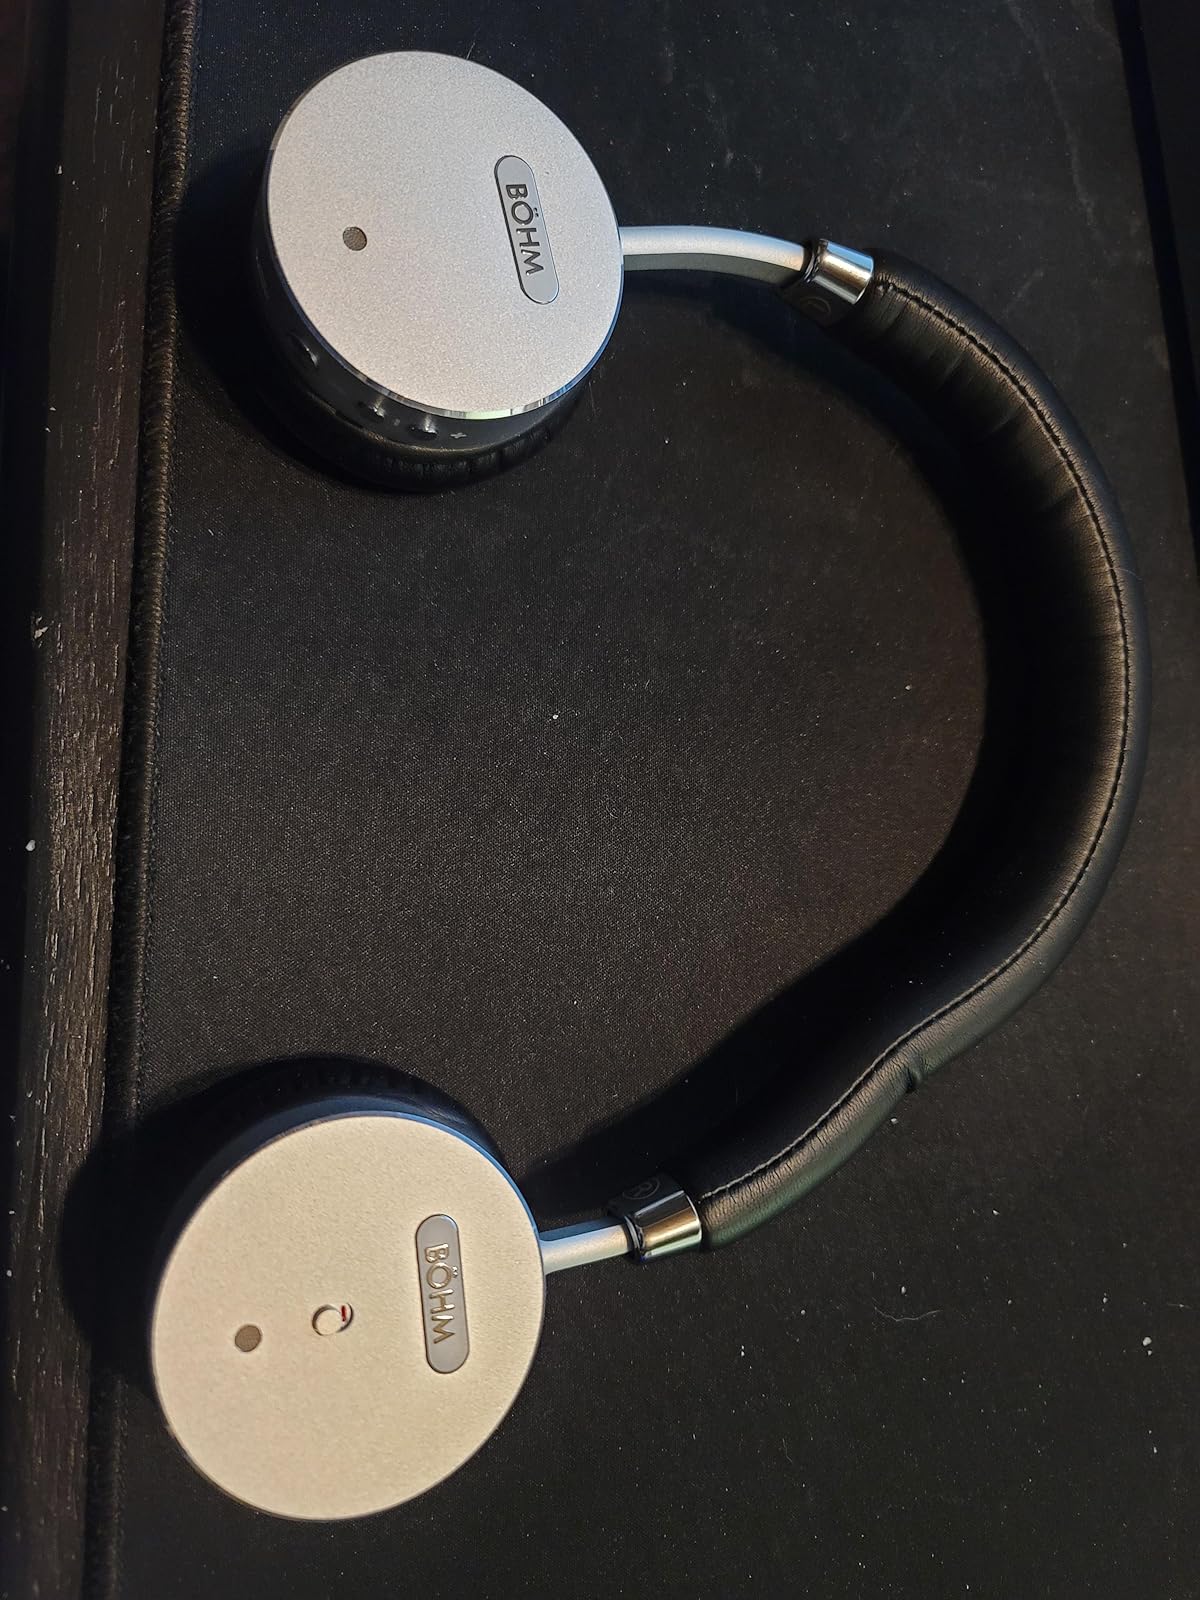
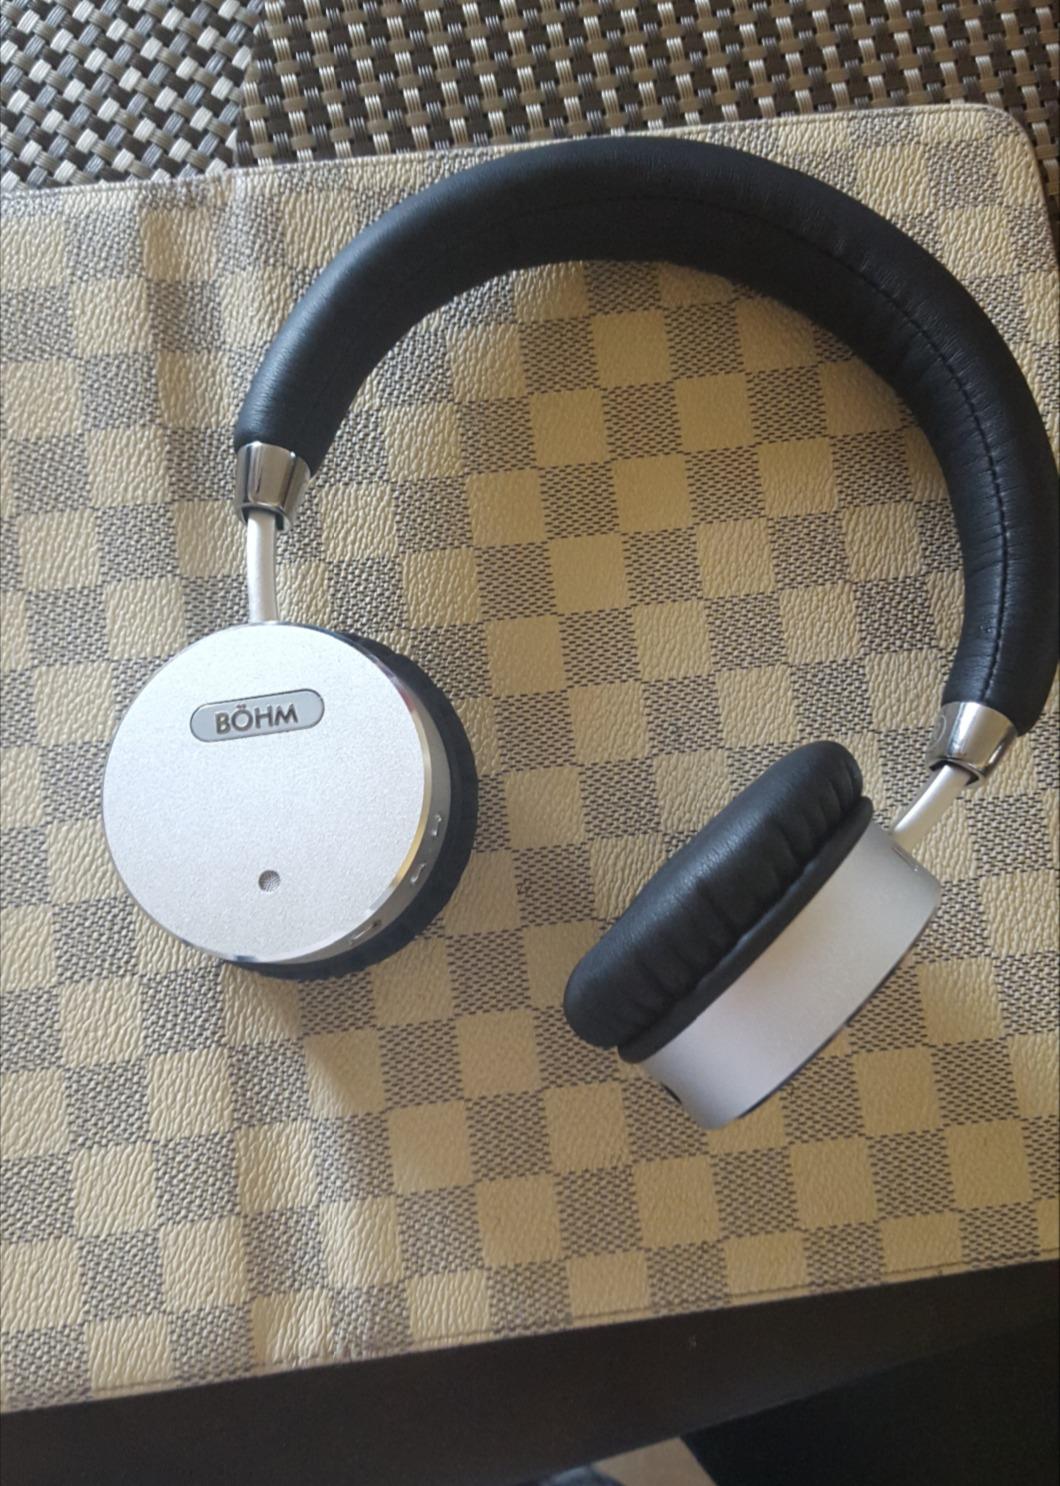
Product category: headphones
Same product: yes